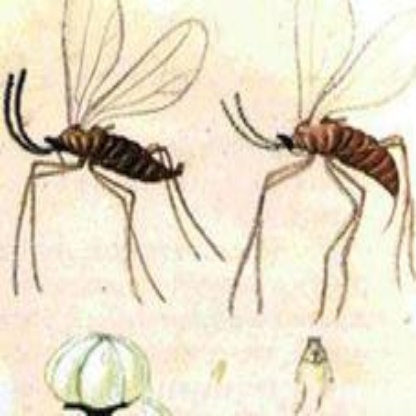
Nhãn: Sâu năn ( Muỗi hành )(Rice Gall Midge)